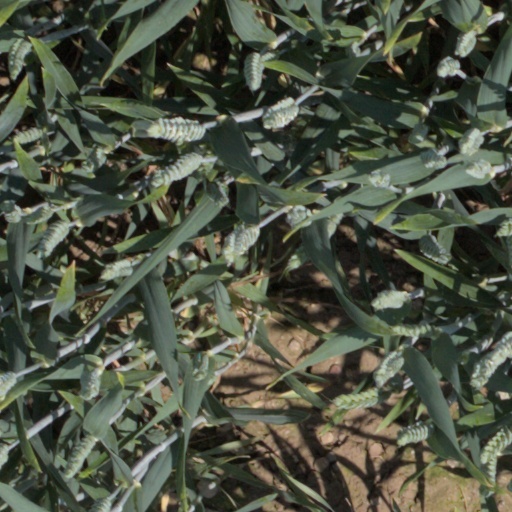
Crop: wheat